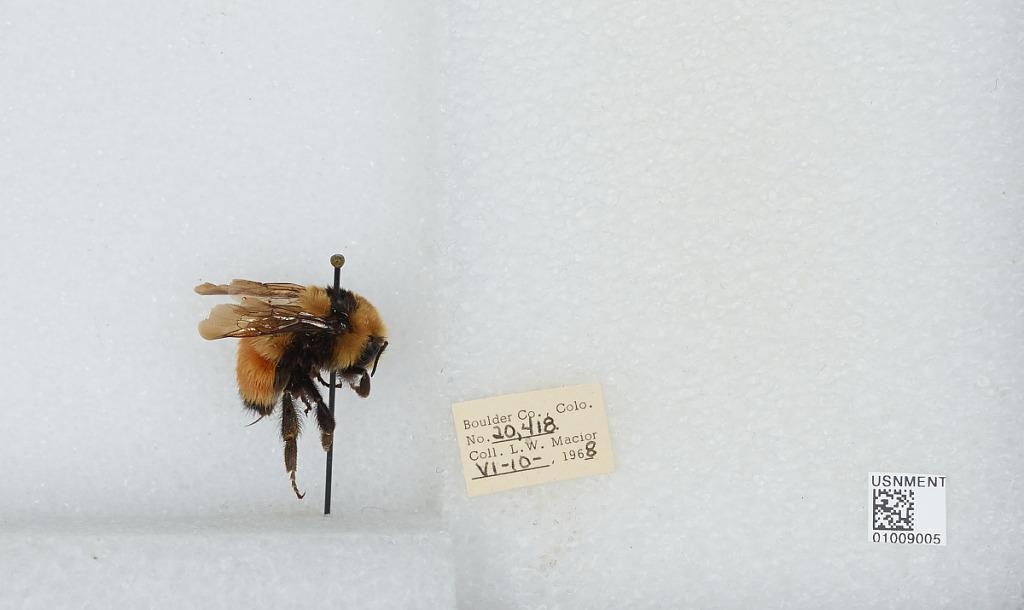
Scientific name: Bombus (Pyrobombus) huntii Greene
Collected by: L. Macior
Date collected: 1968-6-10
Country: United States
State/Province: Colorado
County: Boulder
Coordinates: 40.015, -105.27